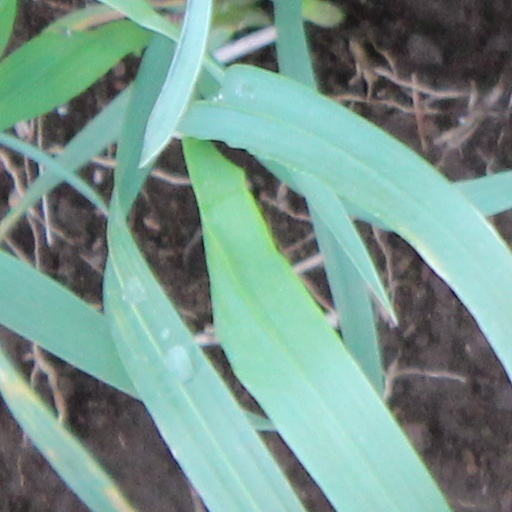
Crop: wheat